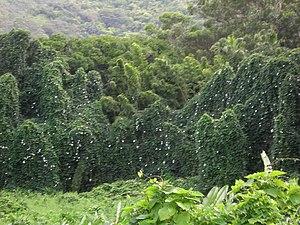
Thunbergia grandiflora est une espèce de plante de la famille des Acanthaceae.